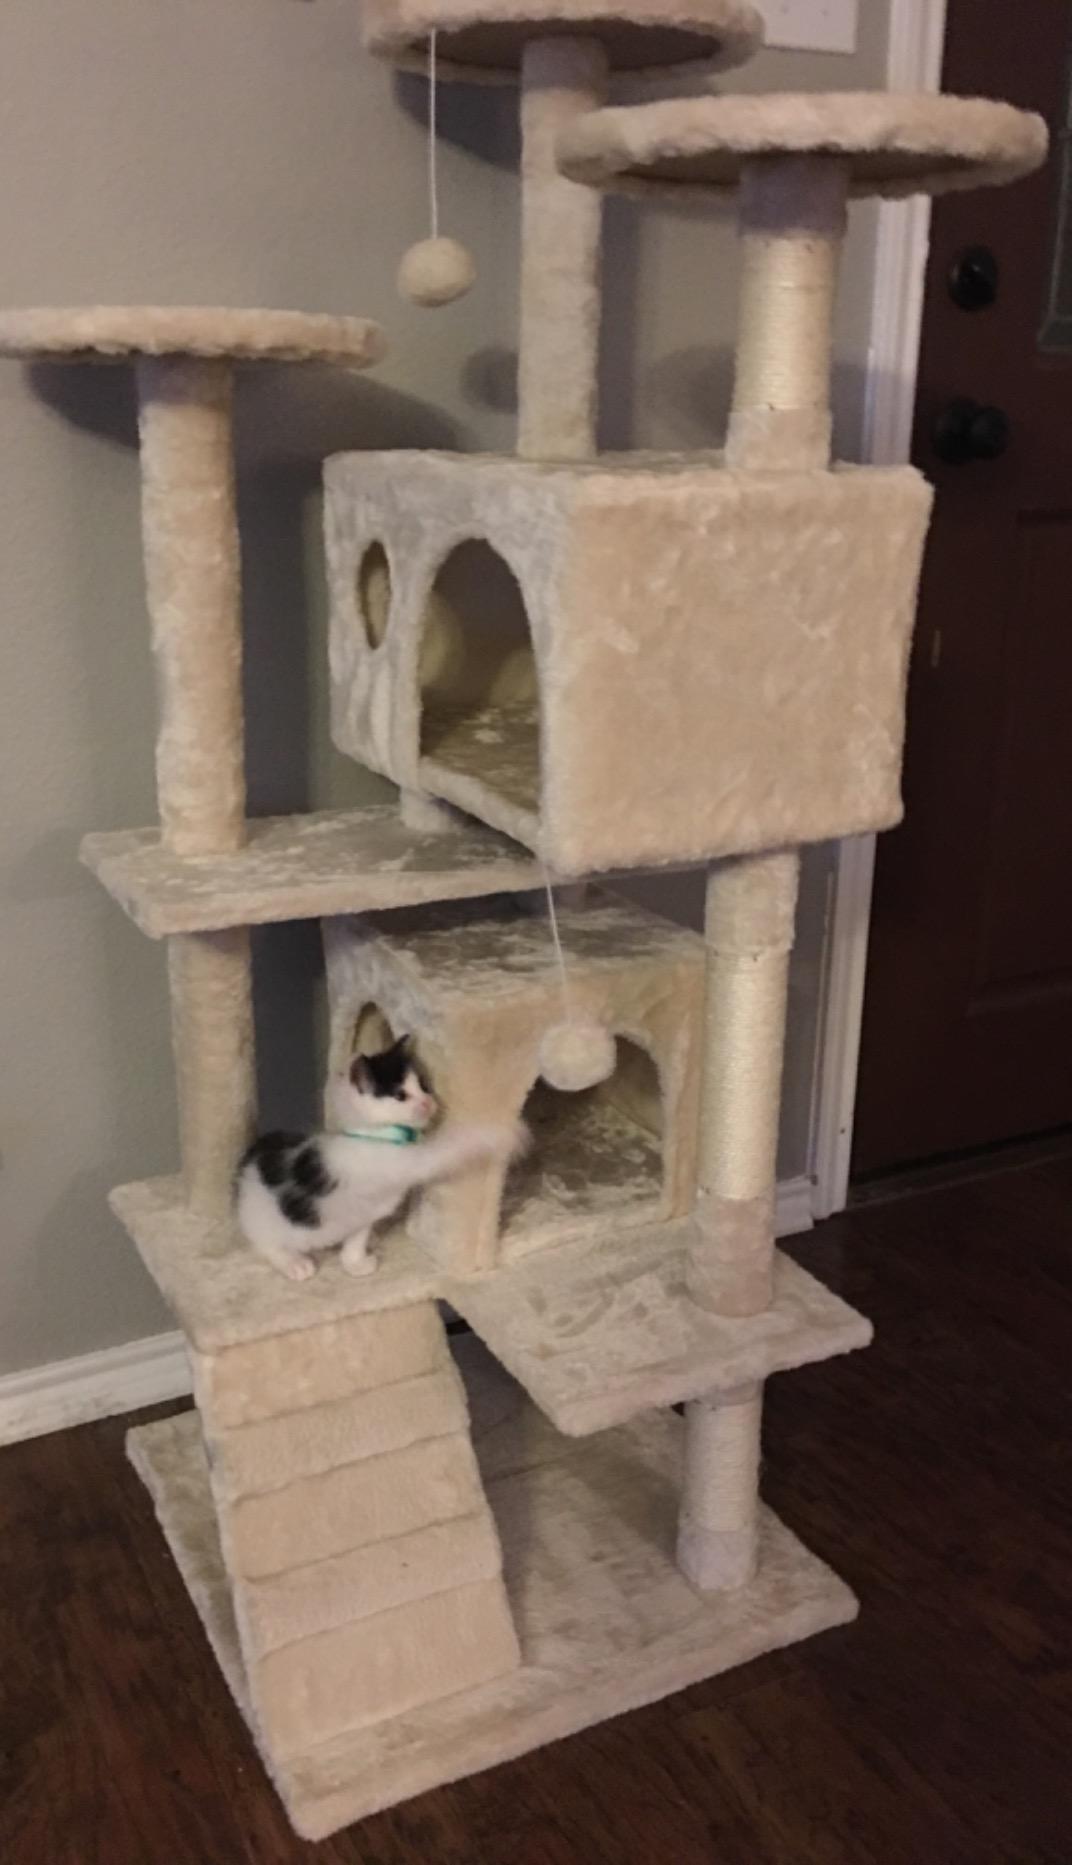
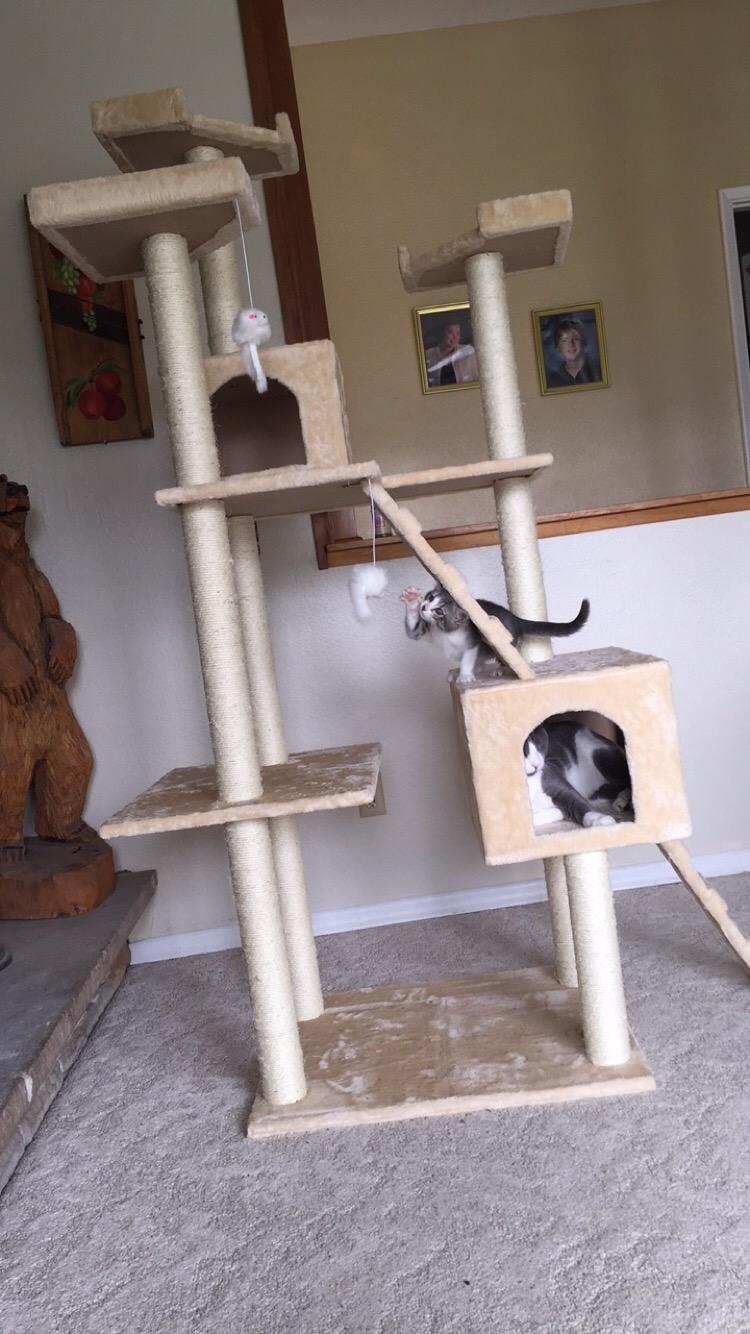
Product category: items_cat tree
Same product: no